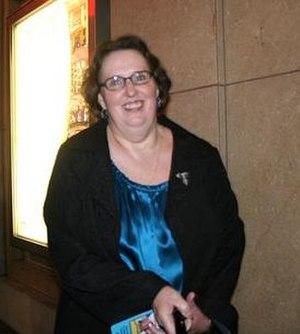
Phyllis Smith est une actrice américaine née à Lemay, dans le Missouri, le 10 juillet 1951. Elle s'est fait connaître en interprétant Phyllis Lapin dans The Office et le rôle de Elizabeth "Betty" Broderick-Allen dans la série The OA.
The Office est une sitcom américaine de neuf saisons diffusée sur le réseau NBC créée par Ricky Gervais et Stephen Merchant entre le 24 mars 2005 et le 16 mai 2013. En France, la série a été diffusée sur Canal+ entre le 3 juin 2007 et le 14 février 2014.